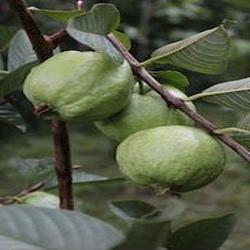
Label: Guava